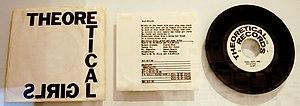
Theoretical Girls, ""U.S. Mille"" b/w ""You Got Me"" (7-inch), 1978 The Pictures Generation, 1974-1984, at The Metropolitan Museum of Art"
The Pictures Generation, 1974-1984 est une exposition qui s'est déroulée du 29 avril au 2 août 2009 au Metropolitan Museum of Art de New York. Le nom vient de Pictures, une exposition organisée par le critique d'art Douglas Crimp en 1977, à la galerie Artists Space de New York. Dans son catalogue pour l'expo de 1977 puis dans l'essai plus élaboré de 1979 publié dans la revue Octobre, Crimp définit un cadre pour décrire les thèmes communs dans le travail des cinq artistes présentés. En général, ces artistes ont un intérêt dans la représentation des images et aux références à des médias de masse qu'ils ont exploré à travers les “processus de citation, l'attente, l'encadrement et la mise en scène.”